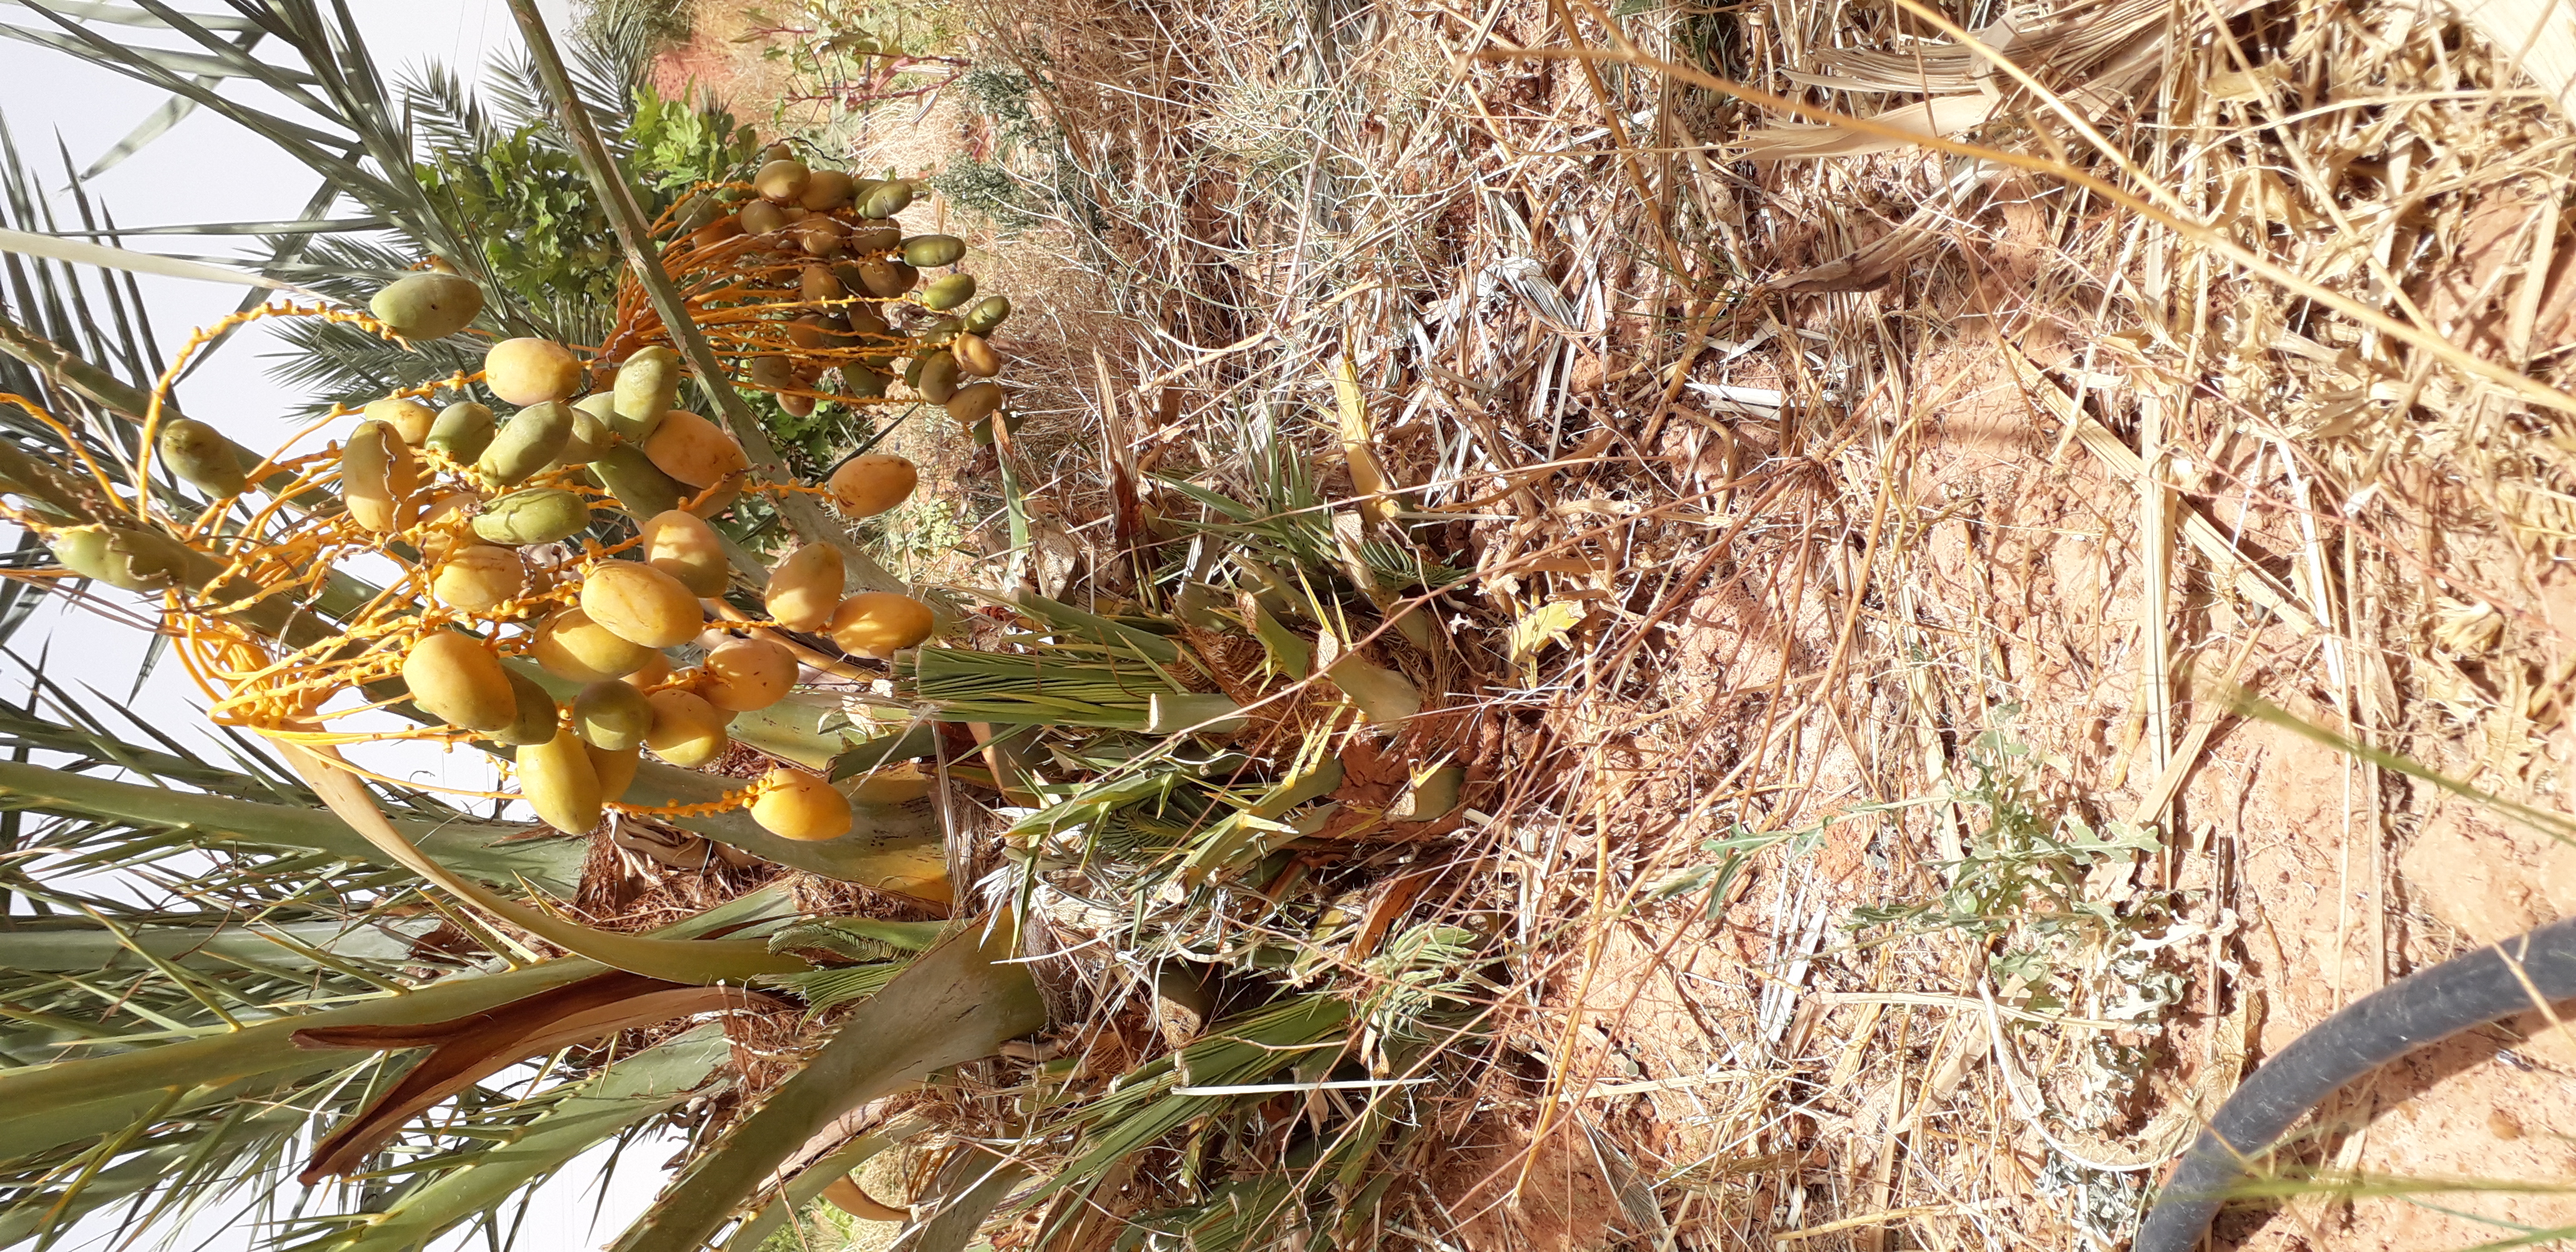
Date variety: Boumajhoul